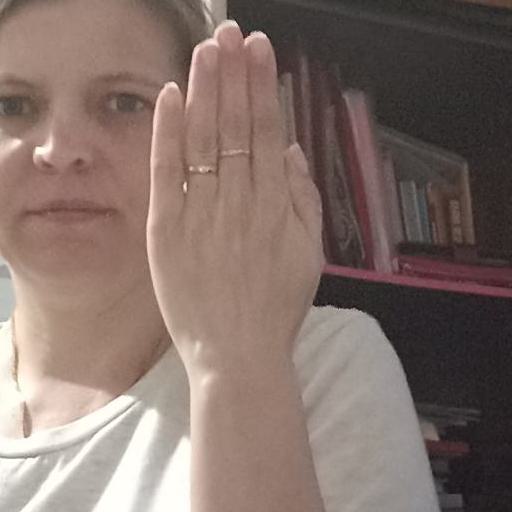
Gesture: stop_inverted